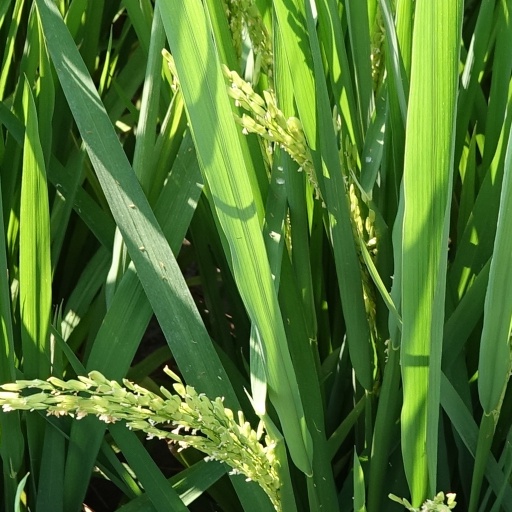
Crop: rice